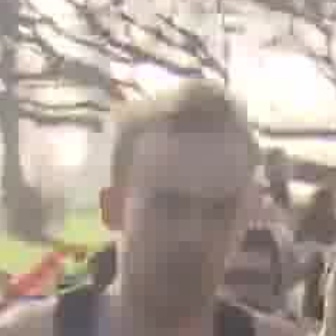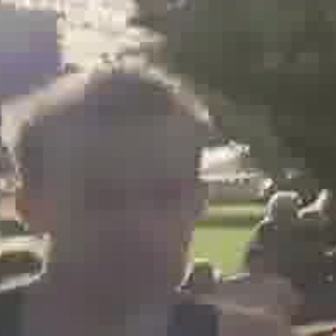
  Please identify the target specified by the bounding box [117,174,251,308] in the first image and locate it in the second image. Return the coordinates in [x_min,y_min,x_max,y_max] format.
Answer: [50,145,191,287]